Columbus, Nebraska

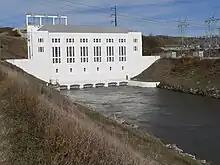
Loup Canal hydroelectric plant and tailrace canal at Columbus

The energetic and eccentric promoter George Francis Train envisioned building "a magnificent highway of cities" from coast to coast along the Union Pacific route; Columbus was to be one of these.